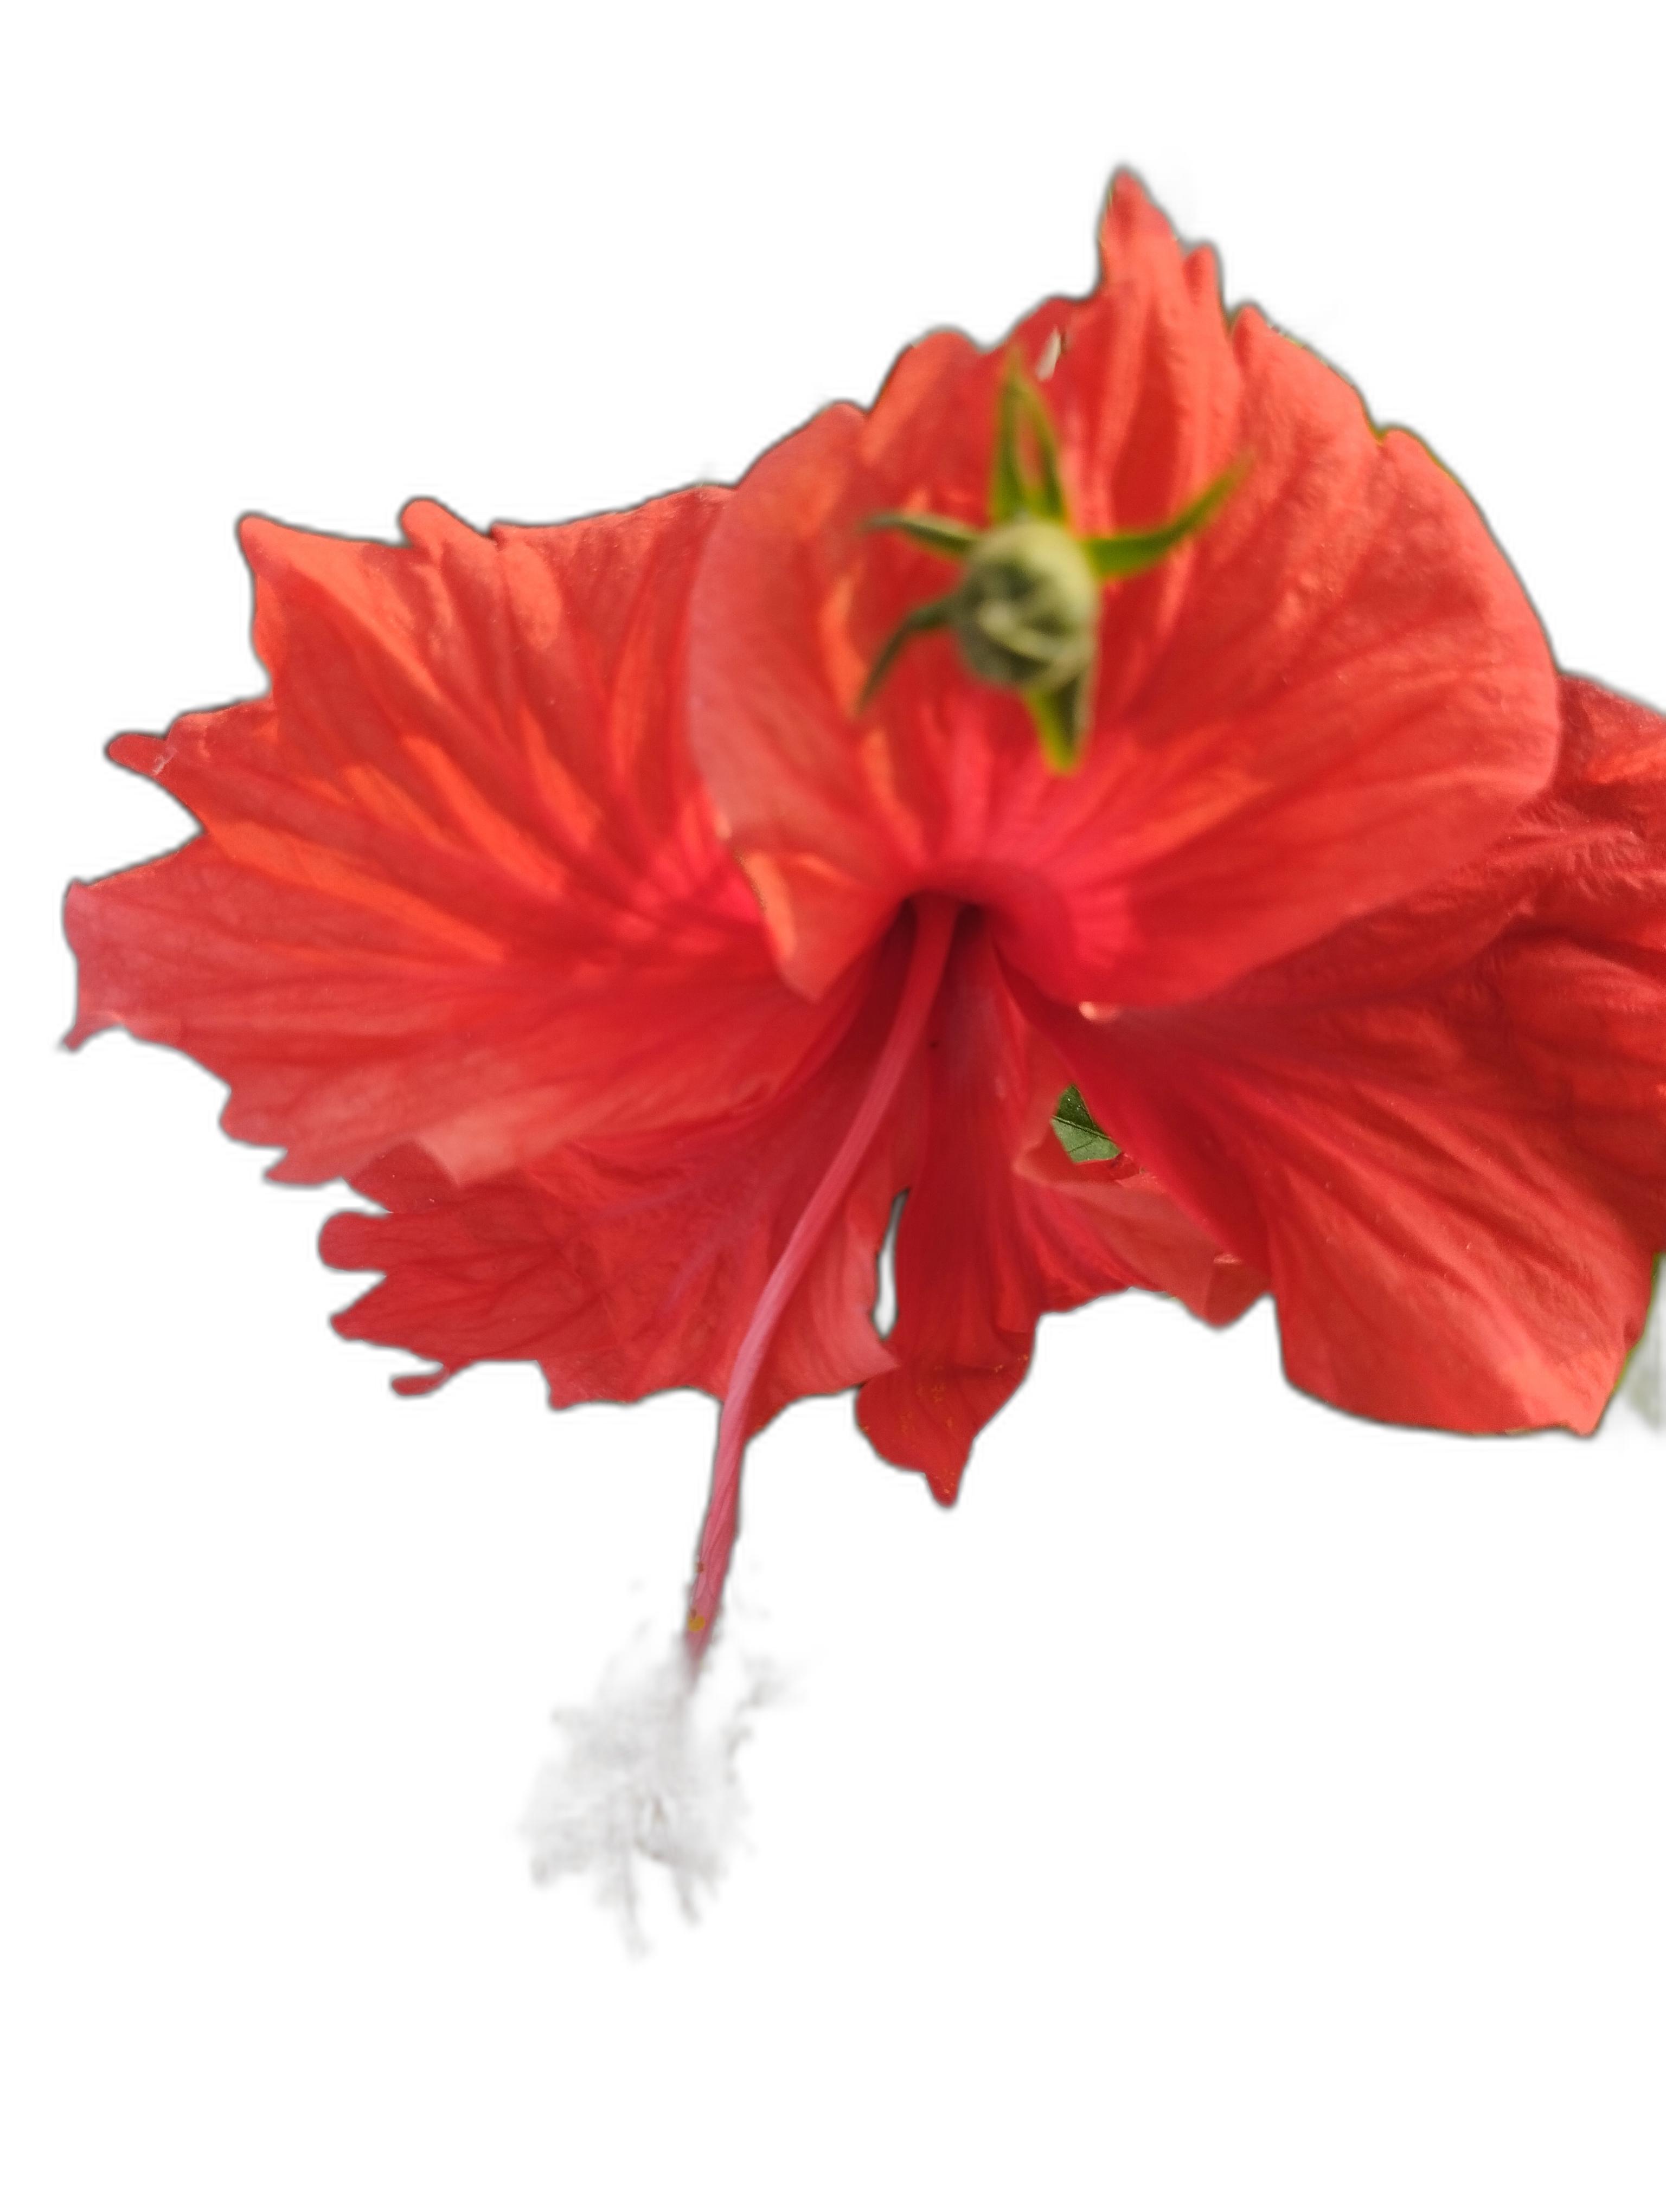
Label: Hibiscus